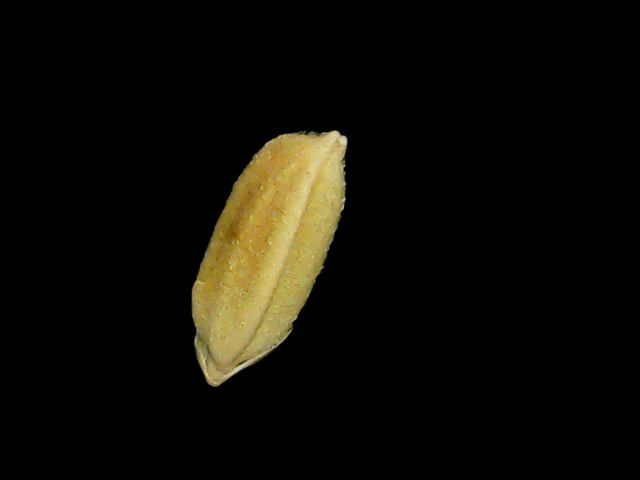
Rice variety: Bd95